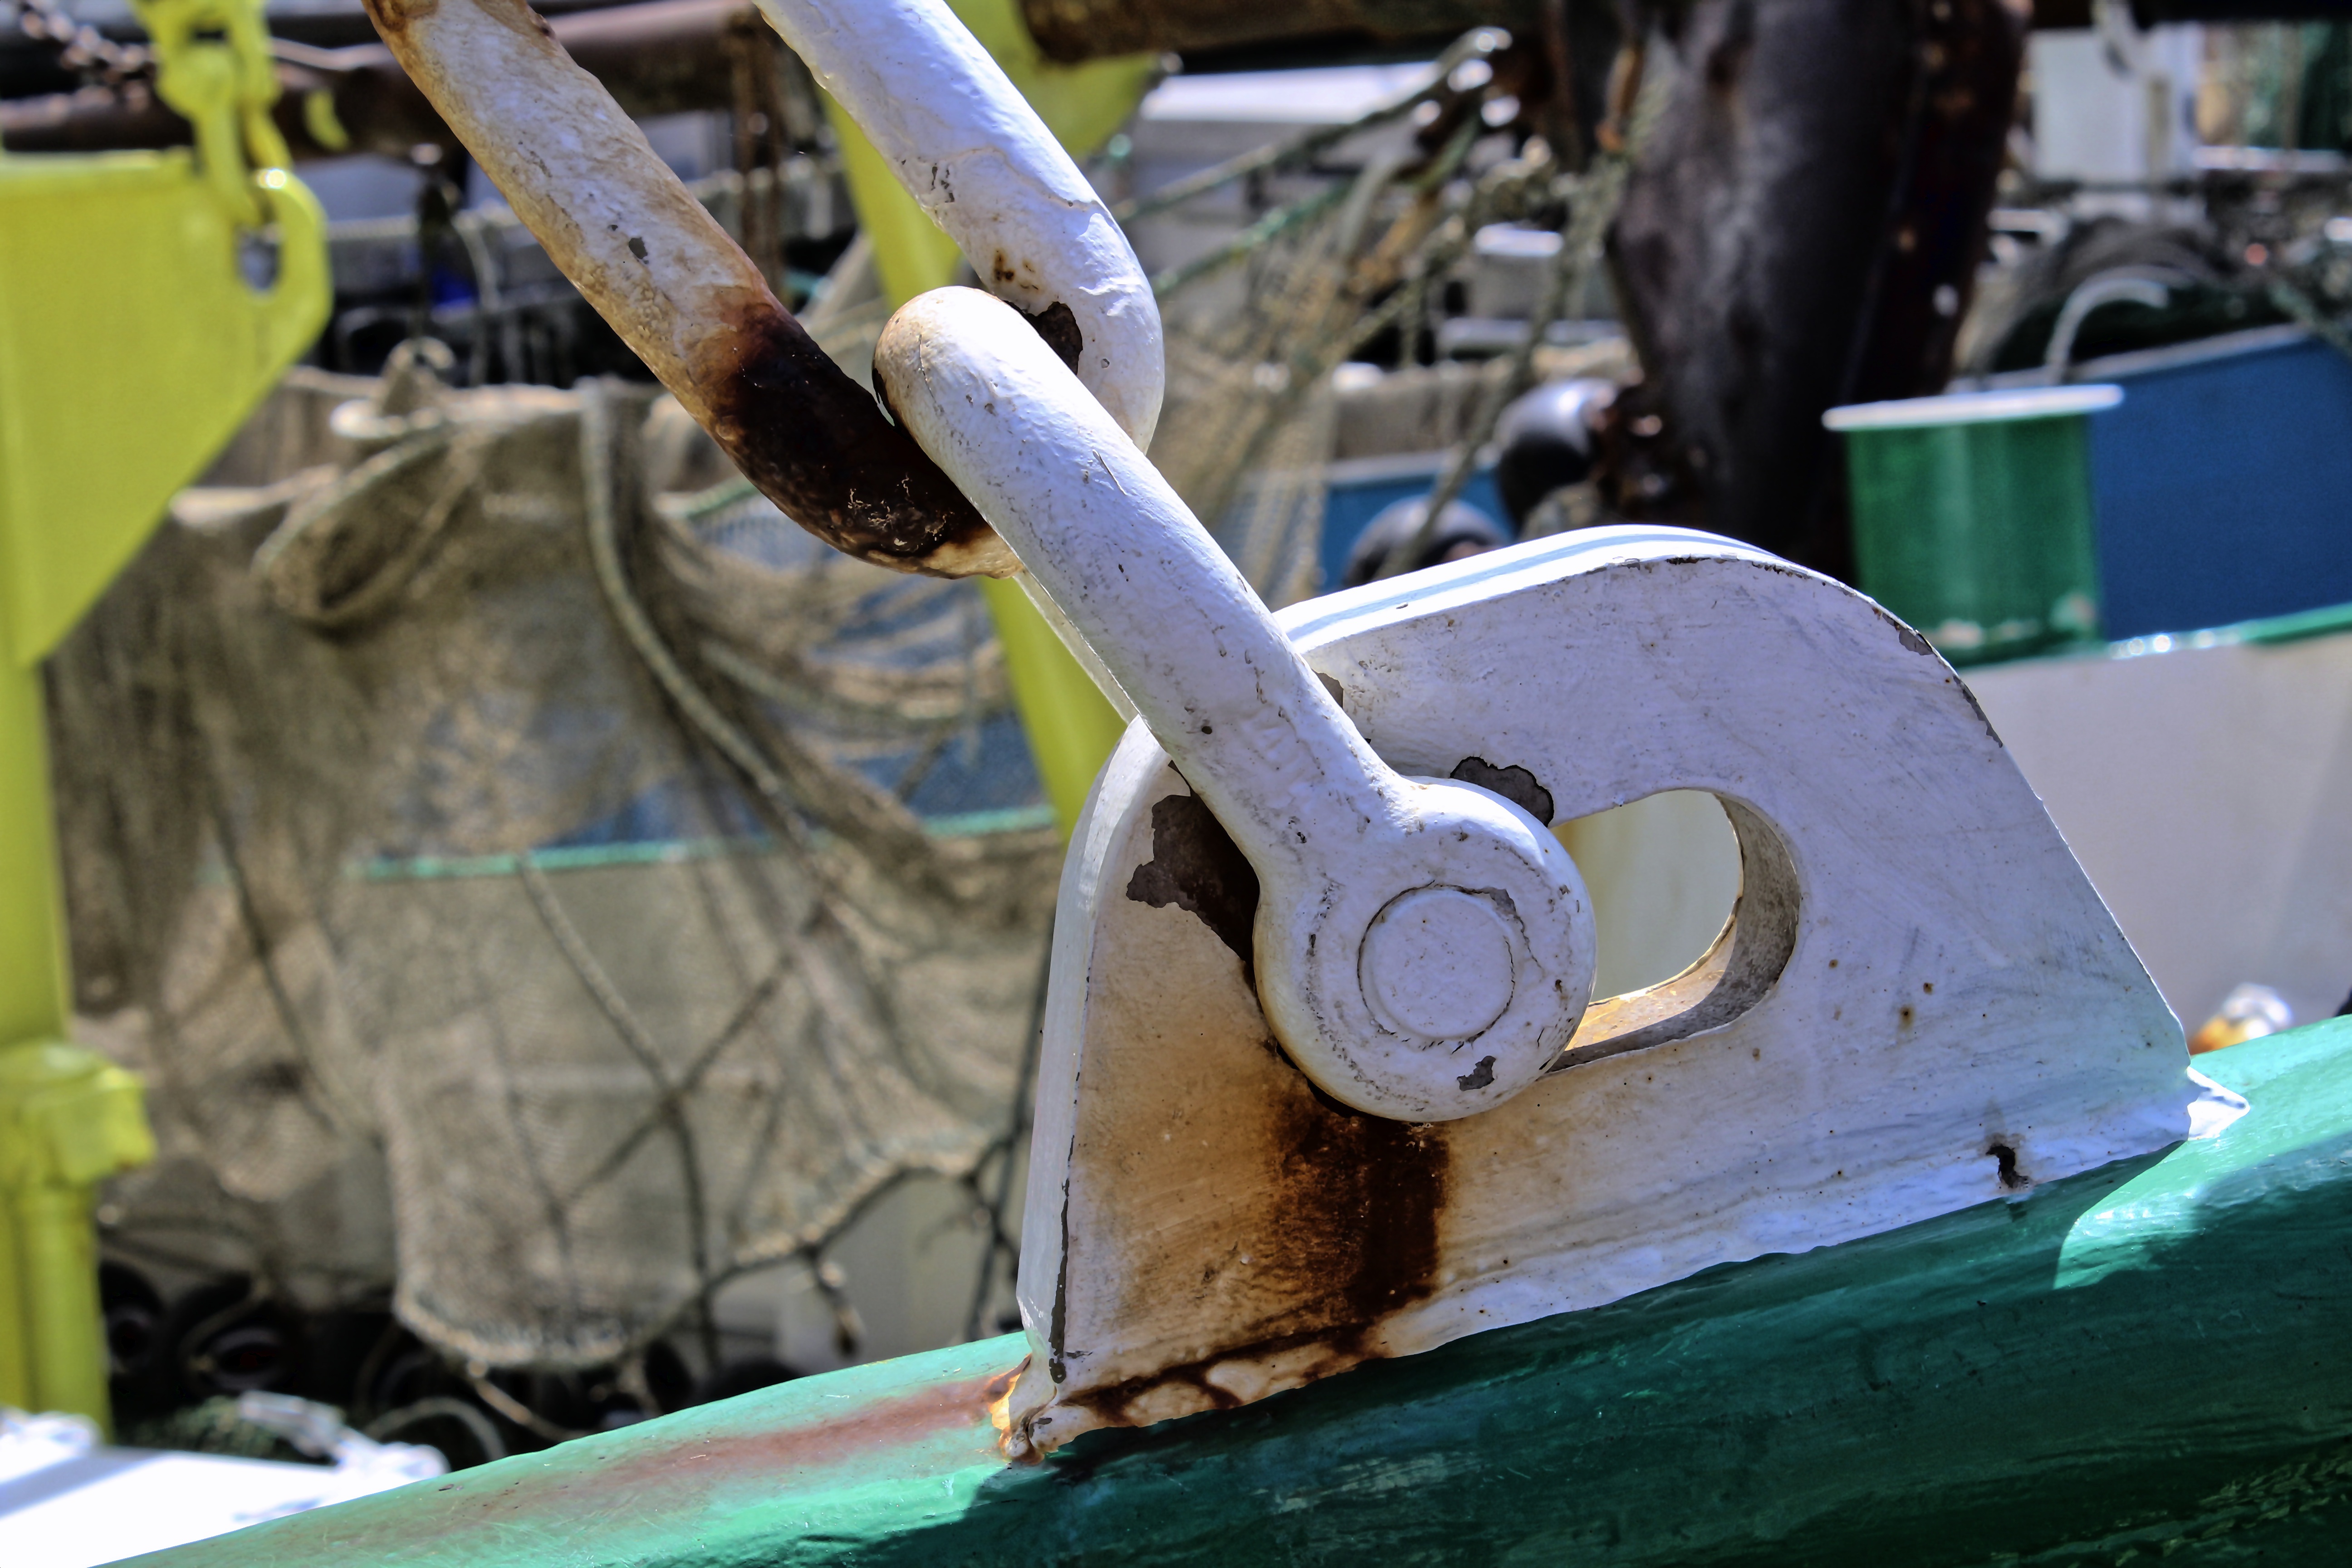
sea, wheel, chain, ship, green, vehicle, fishing, color, harbour, trawler, mounting, ditzum, ostfriesland